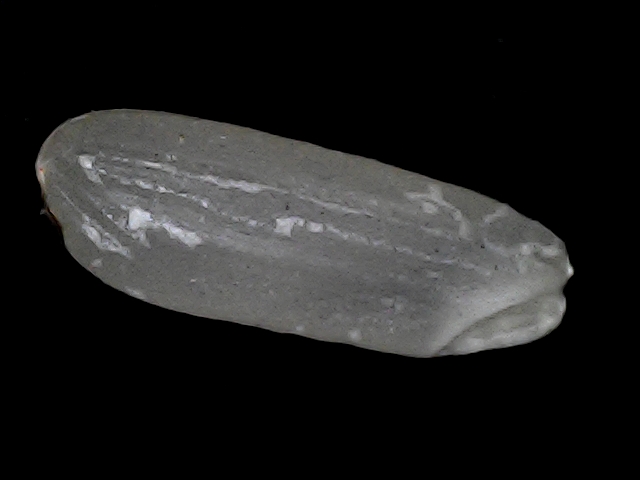
Rice variety: BD56